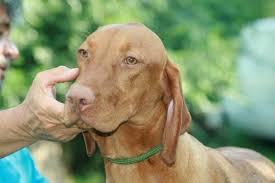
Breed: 210-n000048-vizsla